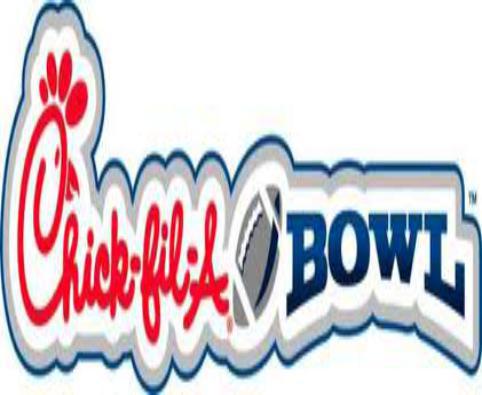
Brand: Chick-fil-A
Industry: Food